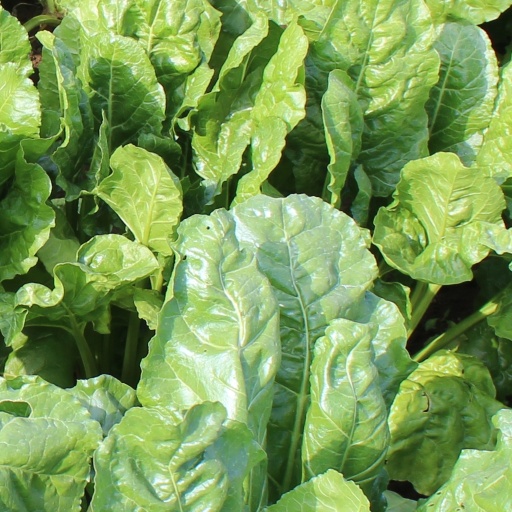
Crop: sugar beet